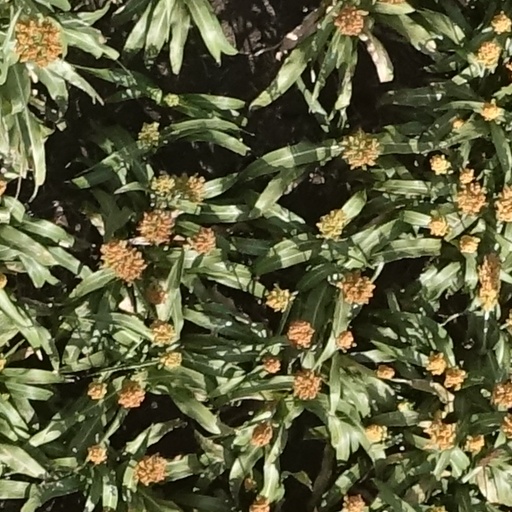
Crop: sorghum